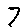
Label: 7